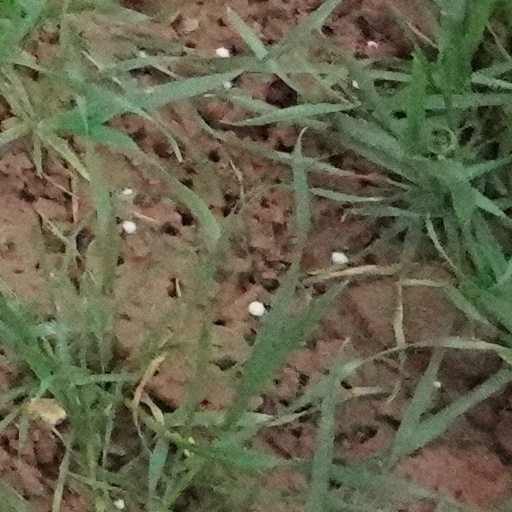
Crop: wheat